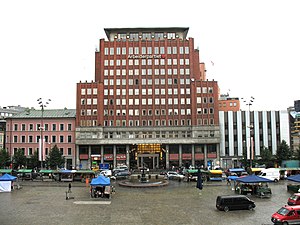
Arbeiderpartiet / Parlamentsvalg (Stortinget) siden 1961
Det norske Arbeiderpartis hovedkvarter i Oslo
Det norske Arbeiderparti er et socialdemokratisk parti i Norge, og dermed søsterparti til blandt andet Socialdemokratiet i Danmark.